Naebbetold

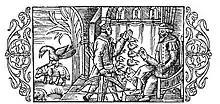
A hunter with raven's heads, from Olaus Magnus's "Historia om de nordiska folken" (1555)

Predatory birds were hunted across Scandinavia through the Middle Ages and bounties were claimed in exchange for beaks, particularly of ravens. In the 16th century Olaus Magnus noted that the bounty paid was a new arrow for every bird killed. The Danish bounty at the end of the 18th century was 6 skillings for a raven. Naebbetold was imposed in the Faeroes from ancient times (at least the 1300s) to protect sheep (particularly the lambs) and sea birds (mainly puffins and guillemots) whose eggs were harvested. According to English ornithologist Henry Feilden who visited the island in 1872, the agreement was made when a man entered upon when getting onto a boat for the Faeroes. The local governors (Sysselmen/sysselmand, one each for each of the six syslars/districts of the Faeroes) who collected the penalties did not provide proper accounts and this was taken note of in 1686. In 1707 the sysselmen were warned to pay their arrears and after repeated complaints from the islanders of increasing depredations on lambs, a royal decree was passed by King Christian VI on 21 November 1741 requiring the sysselmen to count all the men aged between 15 and 50 and to ensure proper accounting of the naebbetold. Men meeting the criteria had to annually submit evidence of having killed the listed birds in the form of one beak of an eagle, raven or other bird-of-prey; or one raven's brood; or the bills of two crows or two great black-backed gulls. The examination of this evidence was made during the spring assembly in each district and the beaks were brought on St. Olaf's day, 29 July, to Thorshavn where they were destroyed by burning in the presence of a judge. Those who did not provide dead birds had to pay a penalty. The penalty in the original decree was 1 "skinn" (the value of one sheep skin, and in the mid-19th century equal to a day's wages) or the confiscation of goods but in later times this was a fine of 4 marks (or rigsdaler). Those who lived on Thorshavn were exempted as they neither had land to be confiscated nor owned sheep. Beak tax in the Faeroes covered the raven, the hooded crow, the greater black-backed gull, and the great skua. The number of great skuas fell to four pairs in 1897 resulting in their being removed from the list and placed under protection. Another bird called the "Ørne", thought to be the white-tailed eagle was on the list but this species had already become extinct in the Faeroes by 1700. The naebbetold fines were abolished on 18 March 1881 but rewards continued to be paid against beaks at least until 1934. Danish law no. 34 of 11 March 1892 ("“Lov om Ødelæggelse af Ravnenes Yngel på Færøerne"") encouraged land owners to destroy the broods of ravens and were fined if they neglected this duty. This law has not been abolished and even until 1970 there were payments of 5 Danish kroner for a raven's beak and 2.5 for other crows. The payments have since stopped but Law number 27 of 9 September 1954 continues to allow the free hunting of ravens, crows and gulls at any time except on Sundays and holidays on the Faeroe Islands.